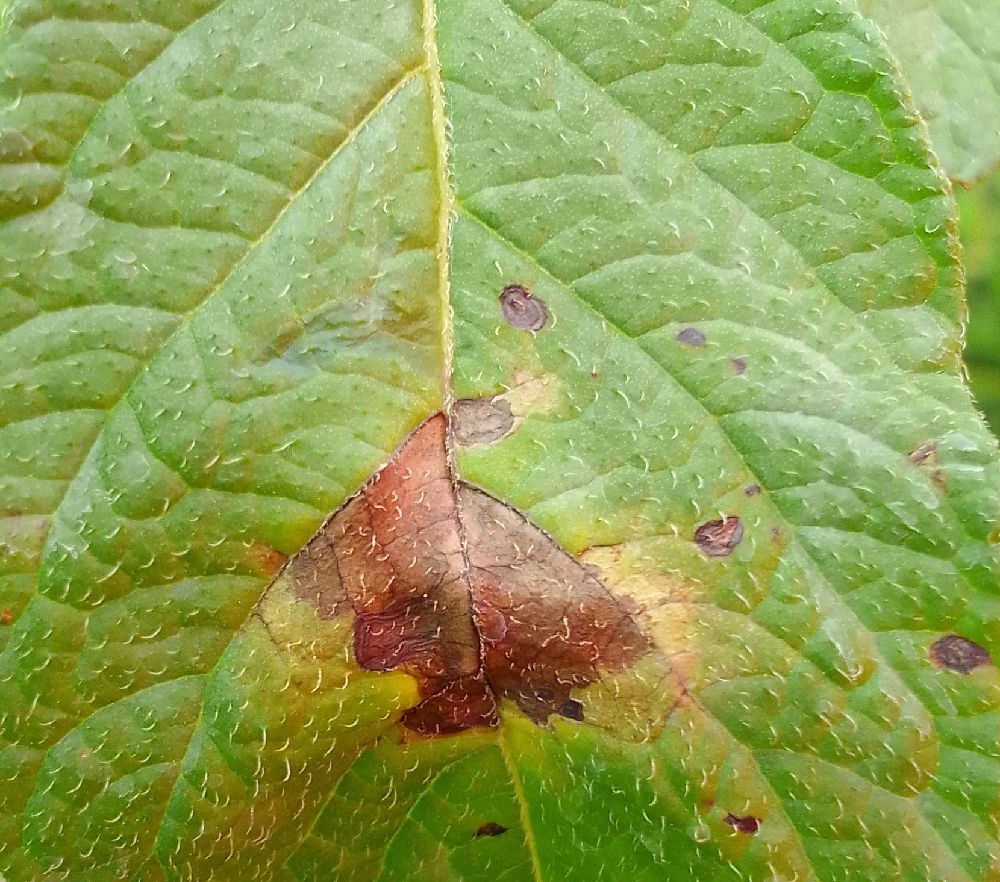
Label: Late blight